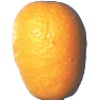
Label: kumquats